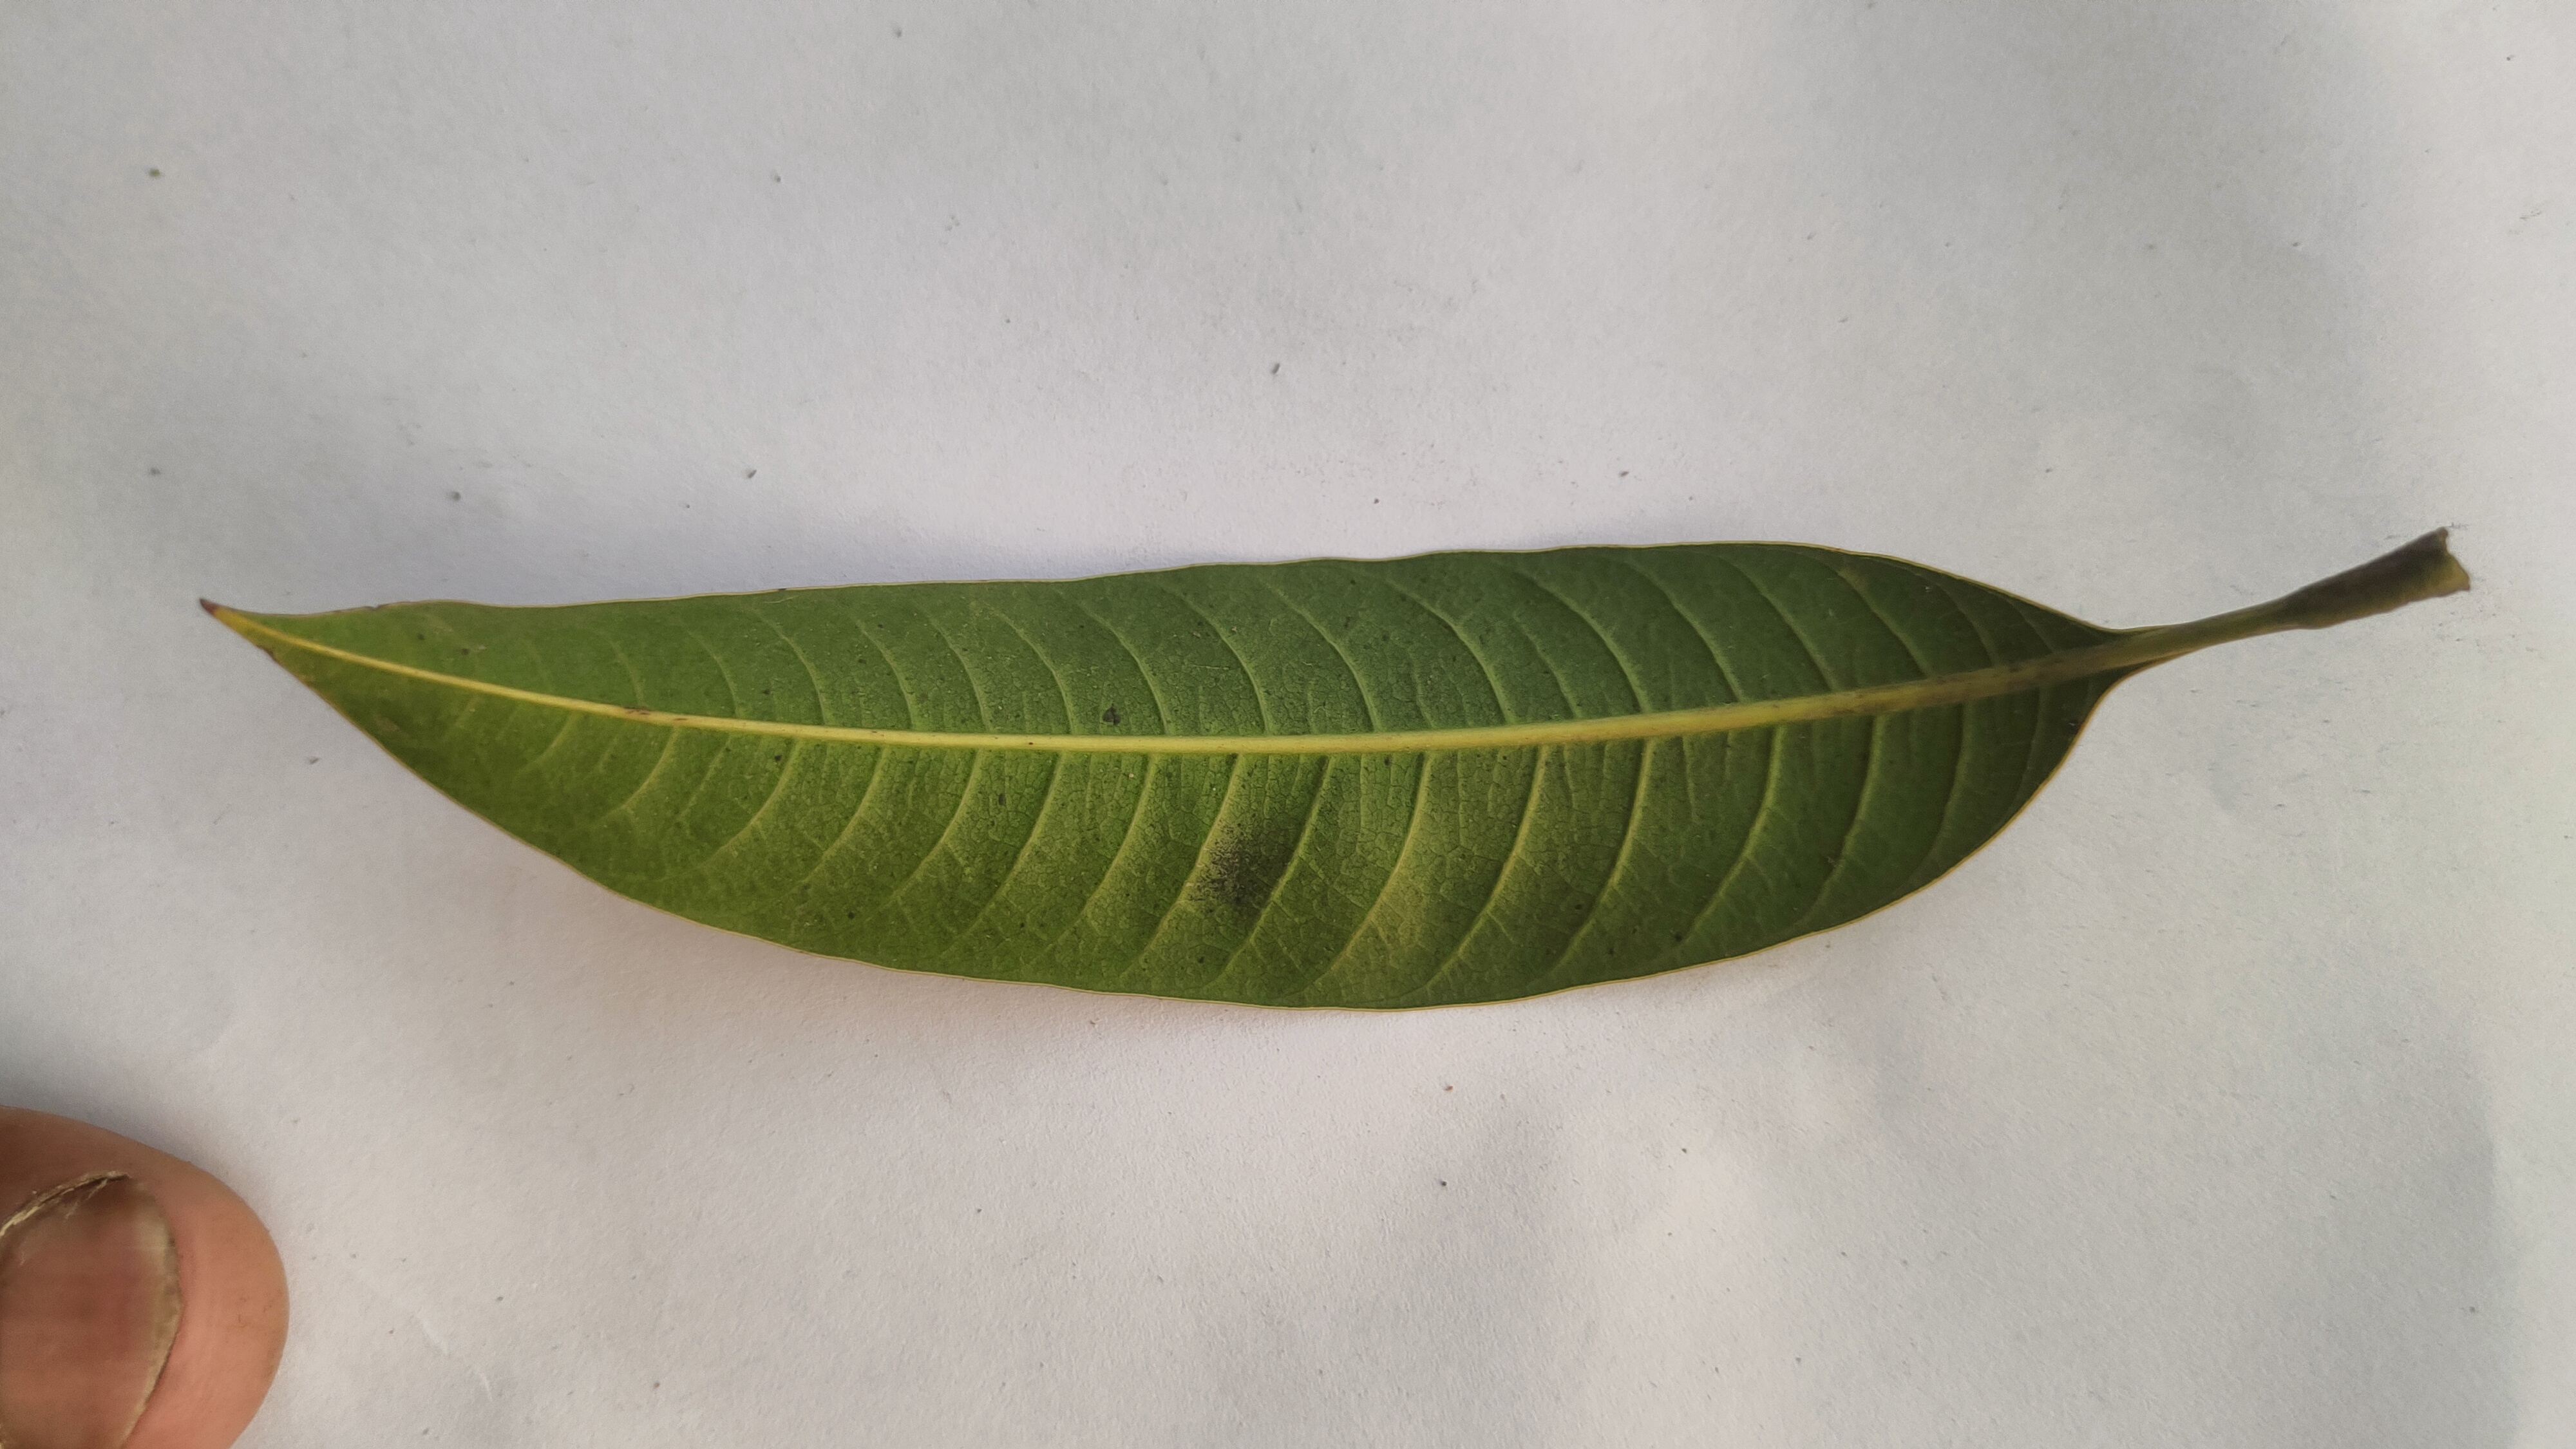
Leaf variety: Mango